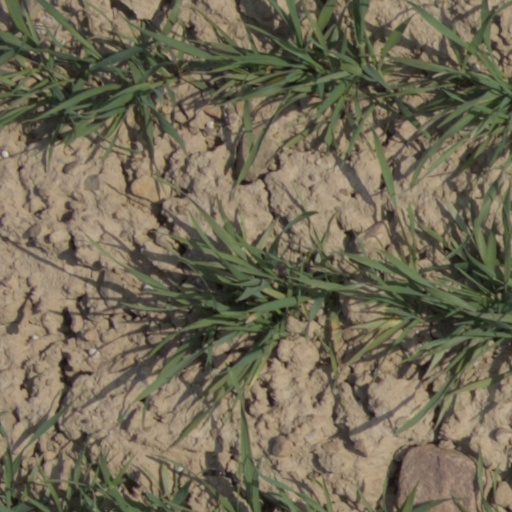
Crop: wheat